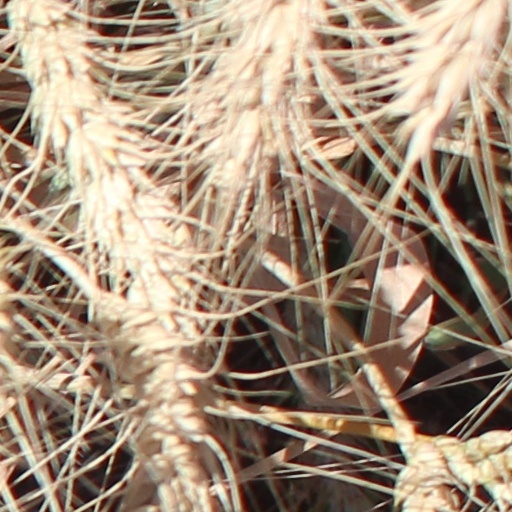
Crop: wheat